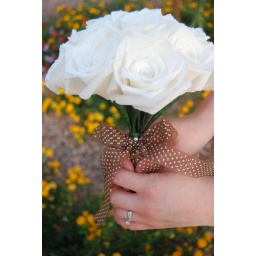
Made this bouquet the other day with all white, and wrapped in a little brown and white ribbon.